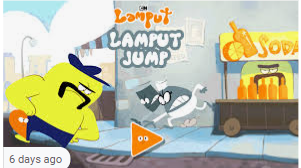
Portrait style: Cartoon Portrait